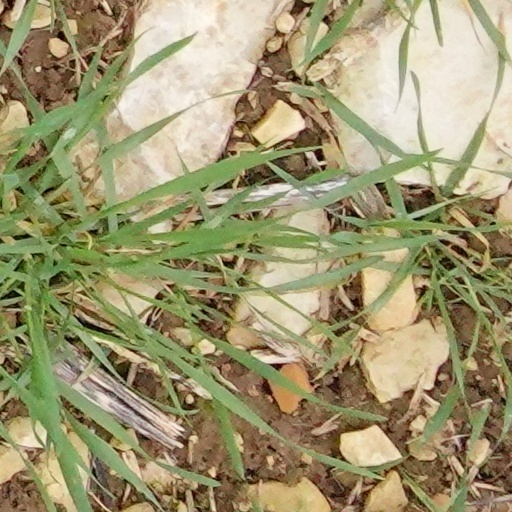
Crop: wheat